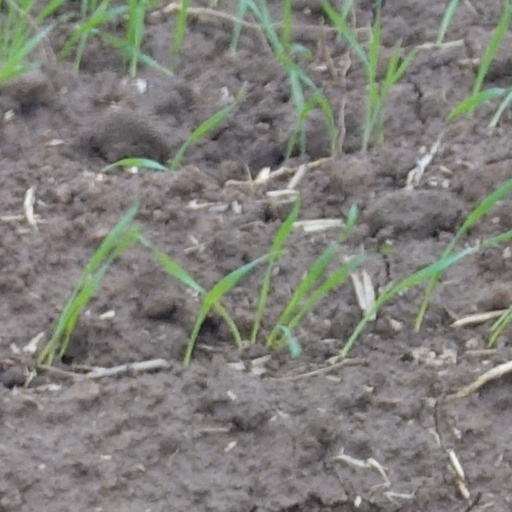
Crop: wheat